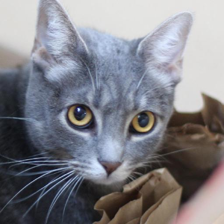
Label: animals